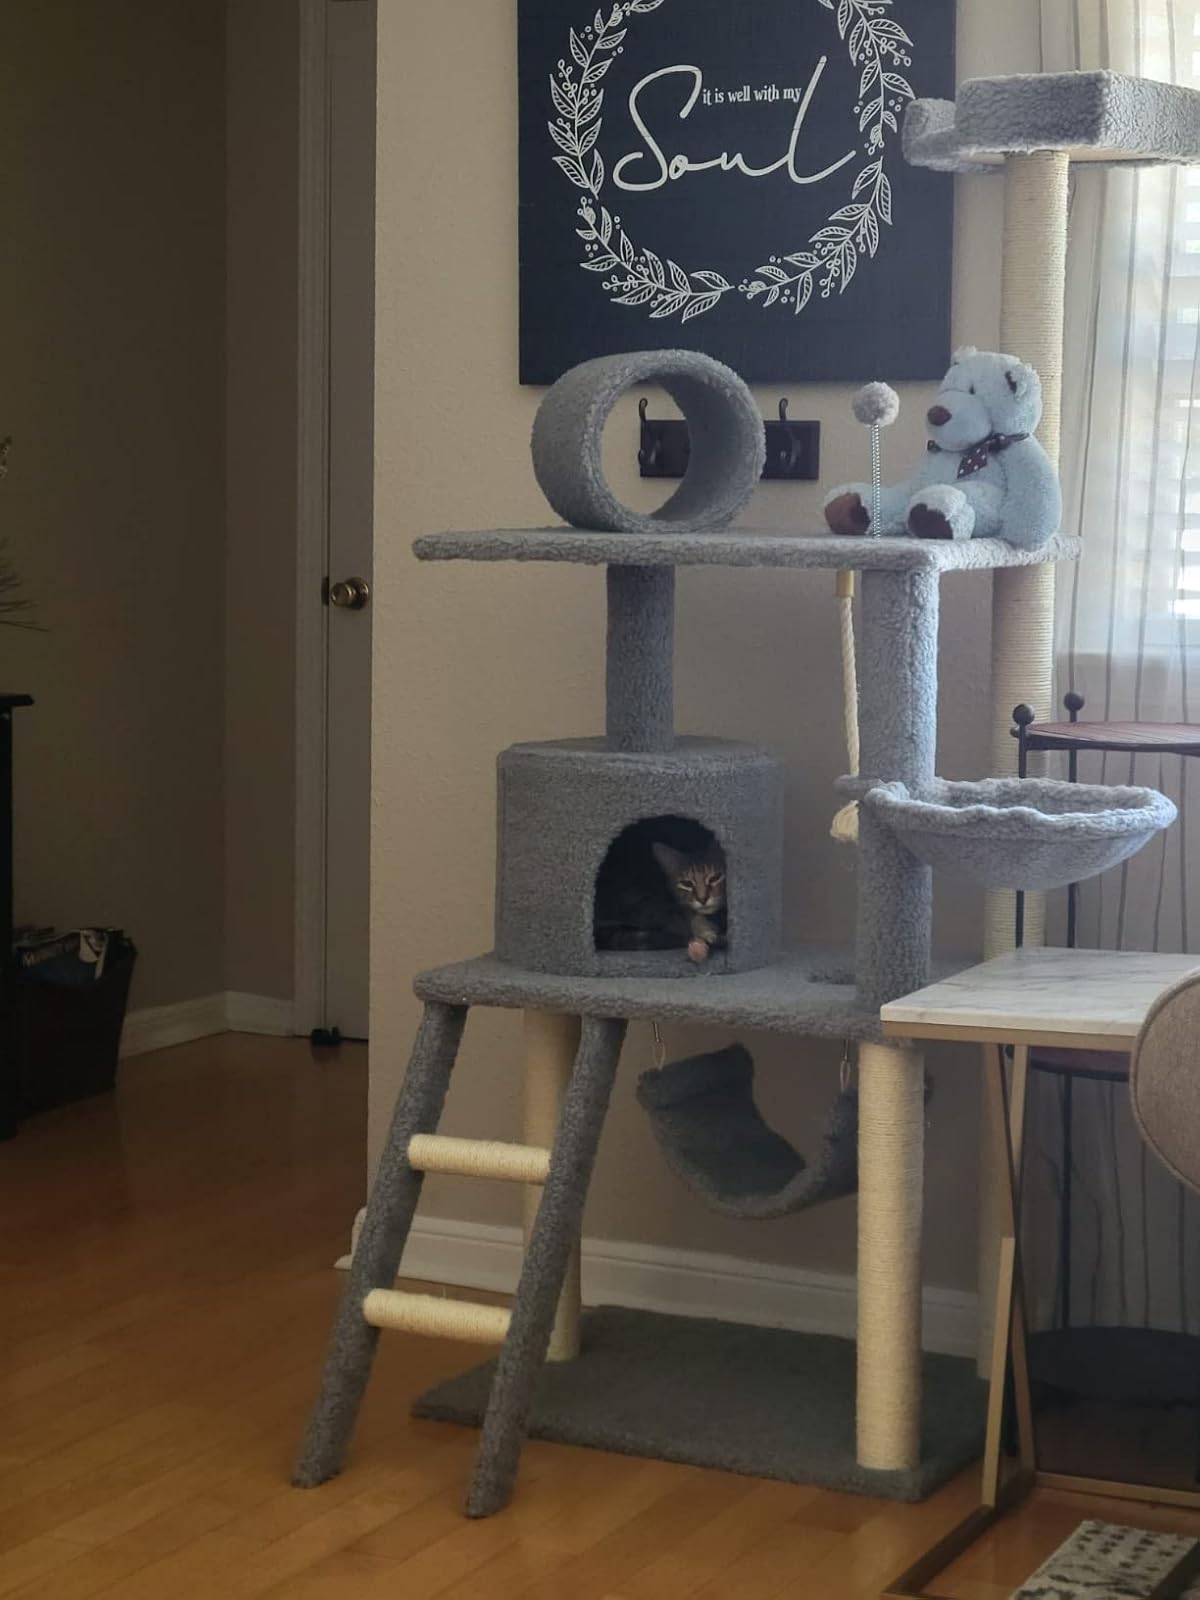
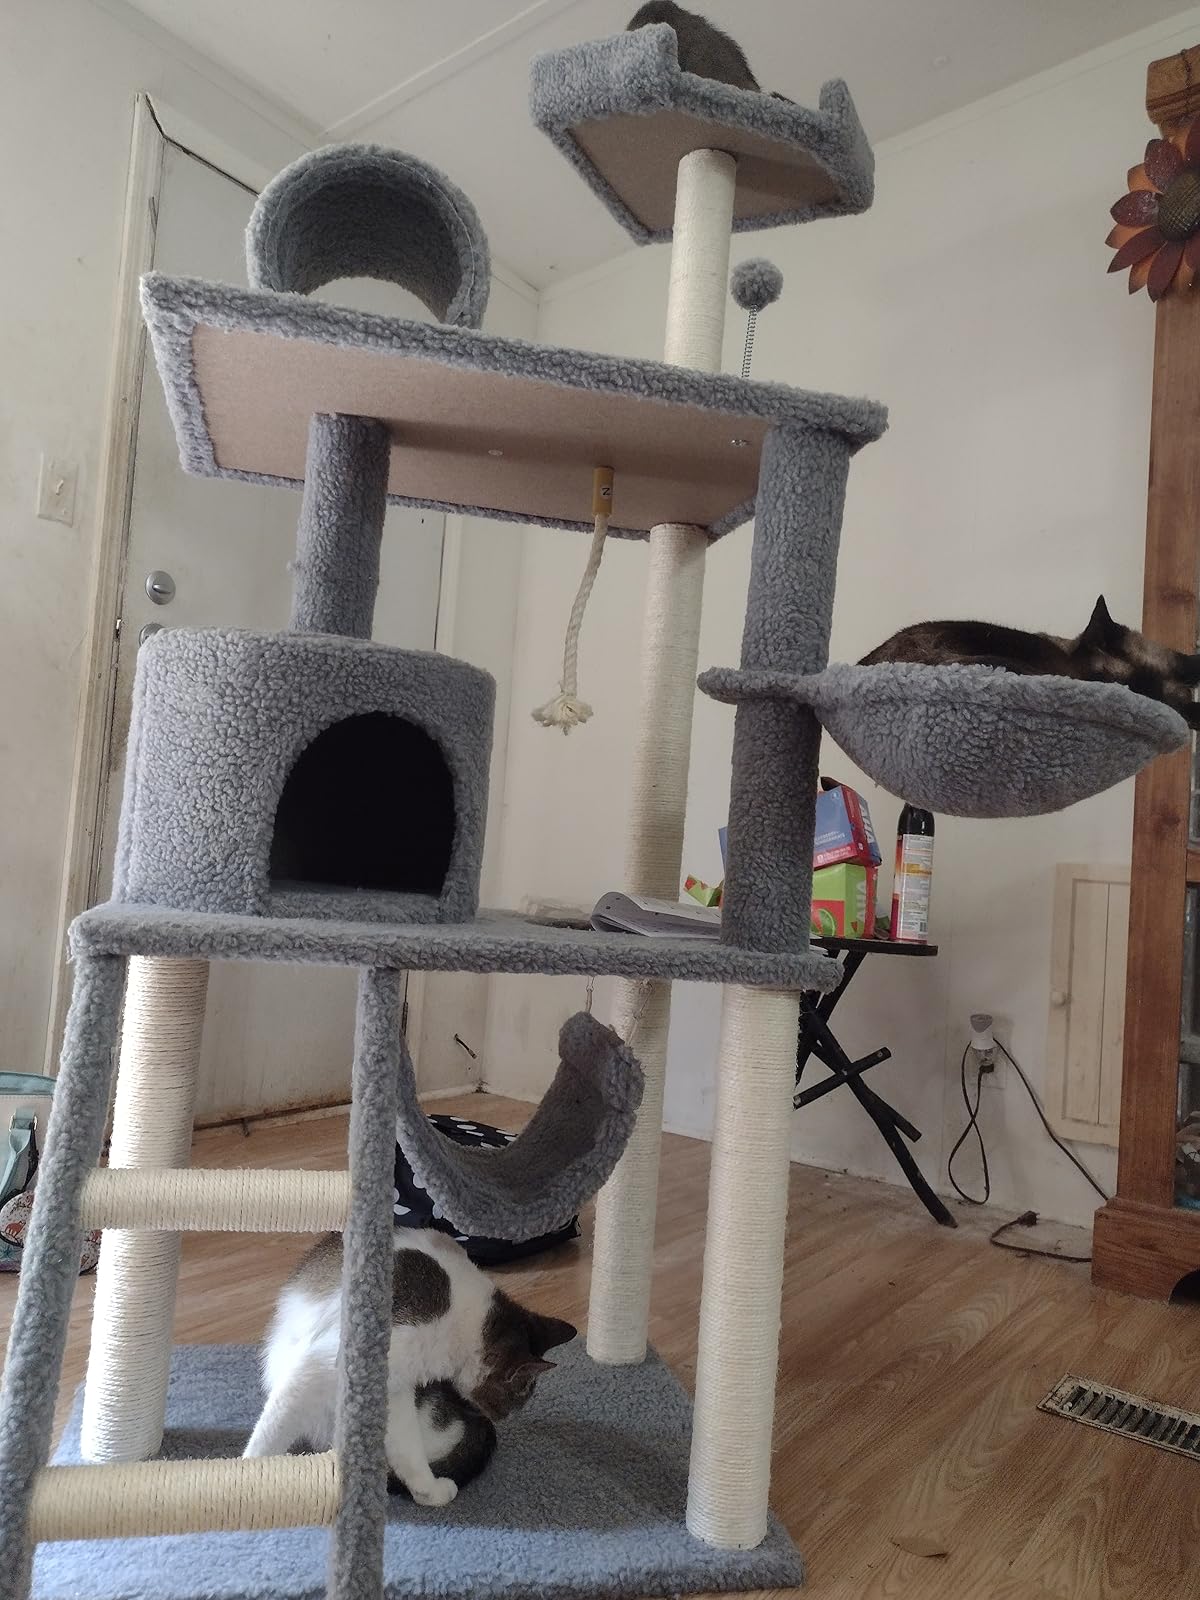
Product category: items_cat tree
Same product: yes